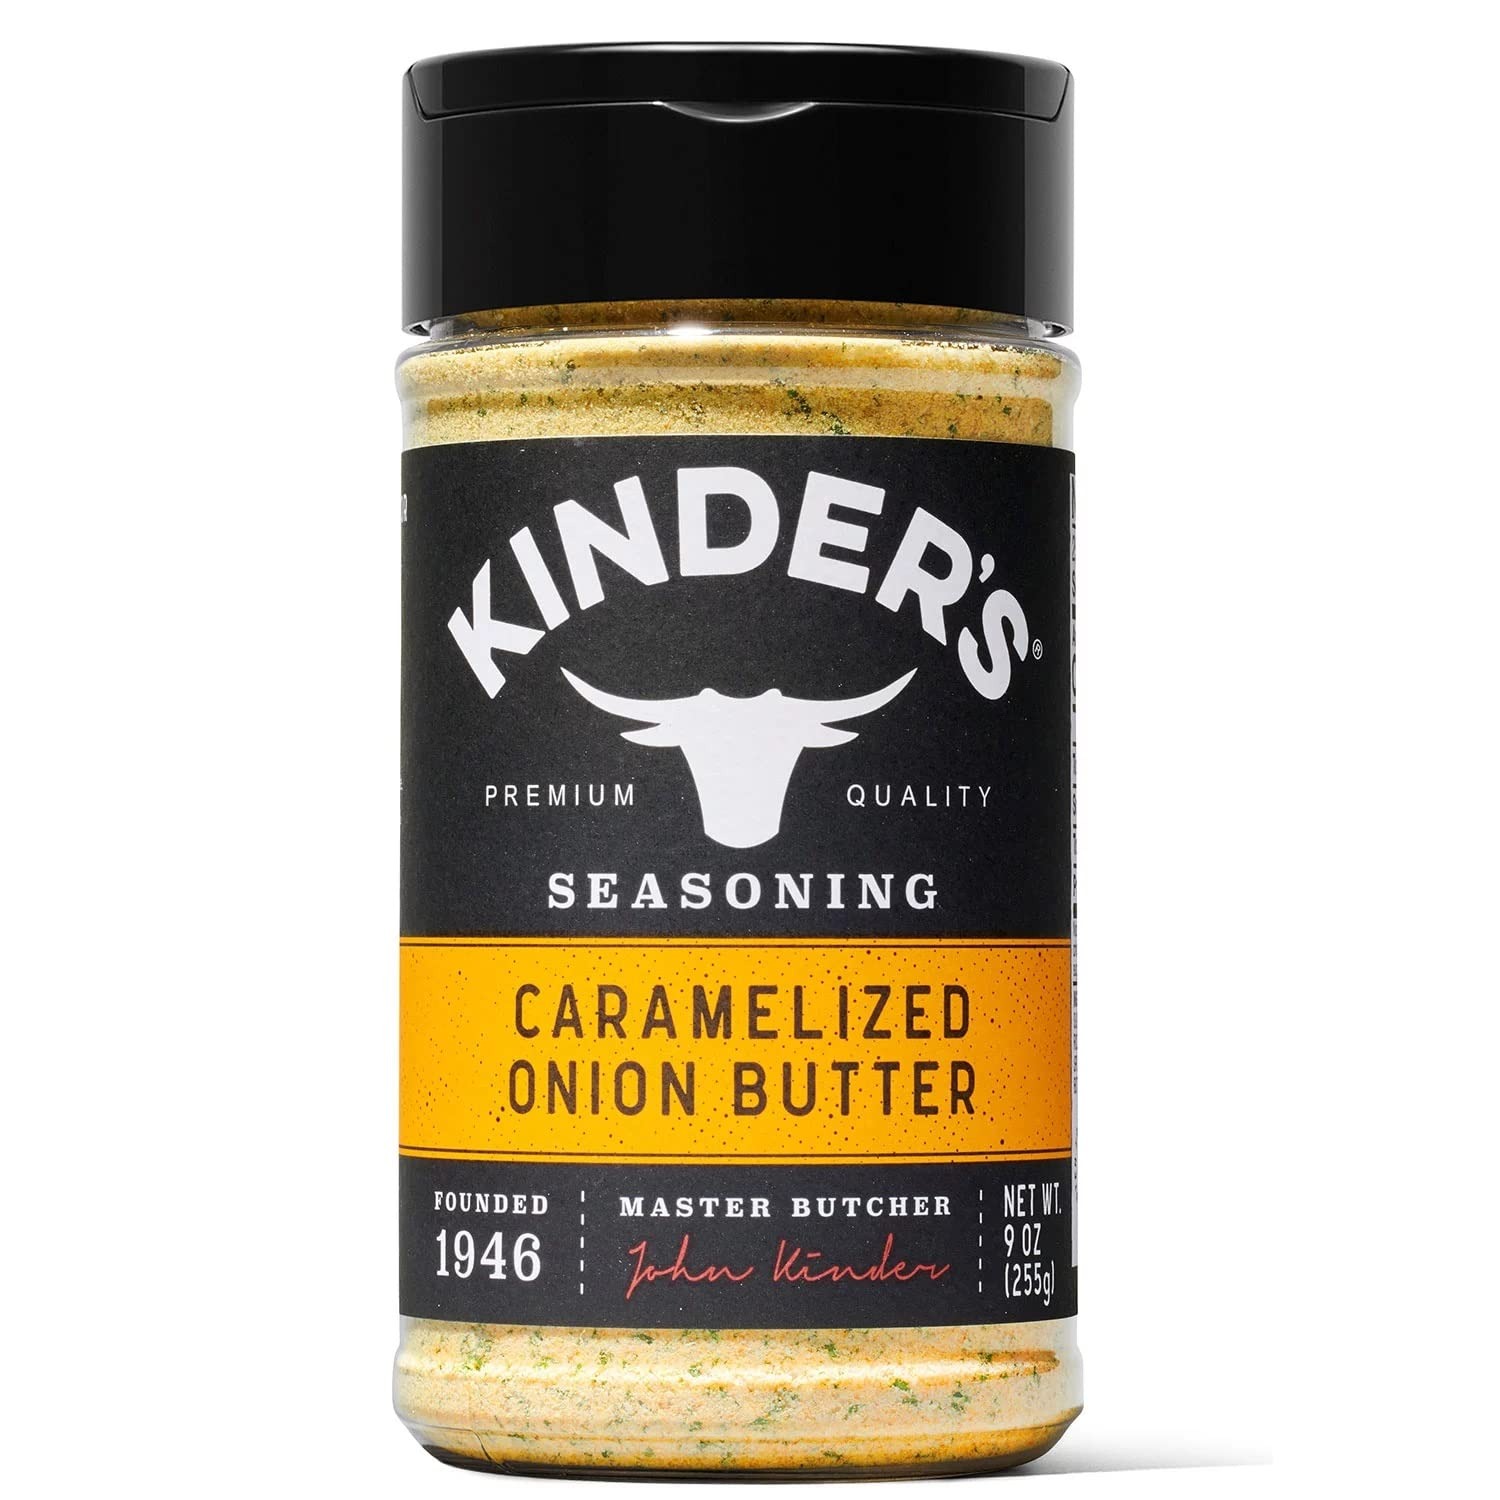
Item Name: KINDER'S Caramelized Onion Butter Seasoning (9 Ounce)
Bullet Point: KINDER'S Caramelized Onion Butter Seasoning contains real dairy butter and sweet and savory onion chunks
Value: 9.0
Unit: Ounce

Price: 5.86